Manx Regiment

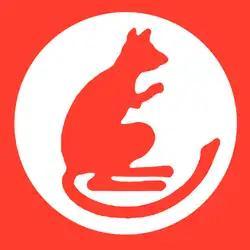
7th Armoured Division's 'Desert Rat' formation sign.

By then, 15th LAA Rgt had joined 7th Armoured Division (the 'Desert Rats') on 2 August 1942. It was reinforced by 1 LAA Bty, a Regular Army unit that had fought in the Battle of France and subsequently served as an independent battery in 7th Support Group and in the Tobruk garrison. 15th LAA Regiment remained with 7th Armoured Division as its air defence component from the Second Battle of Alamein until the end of the war.